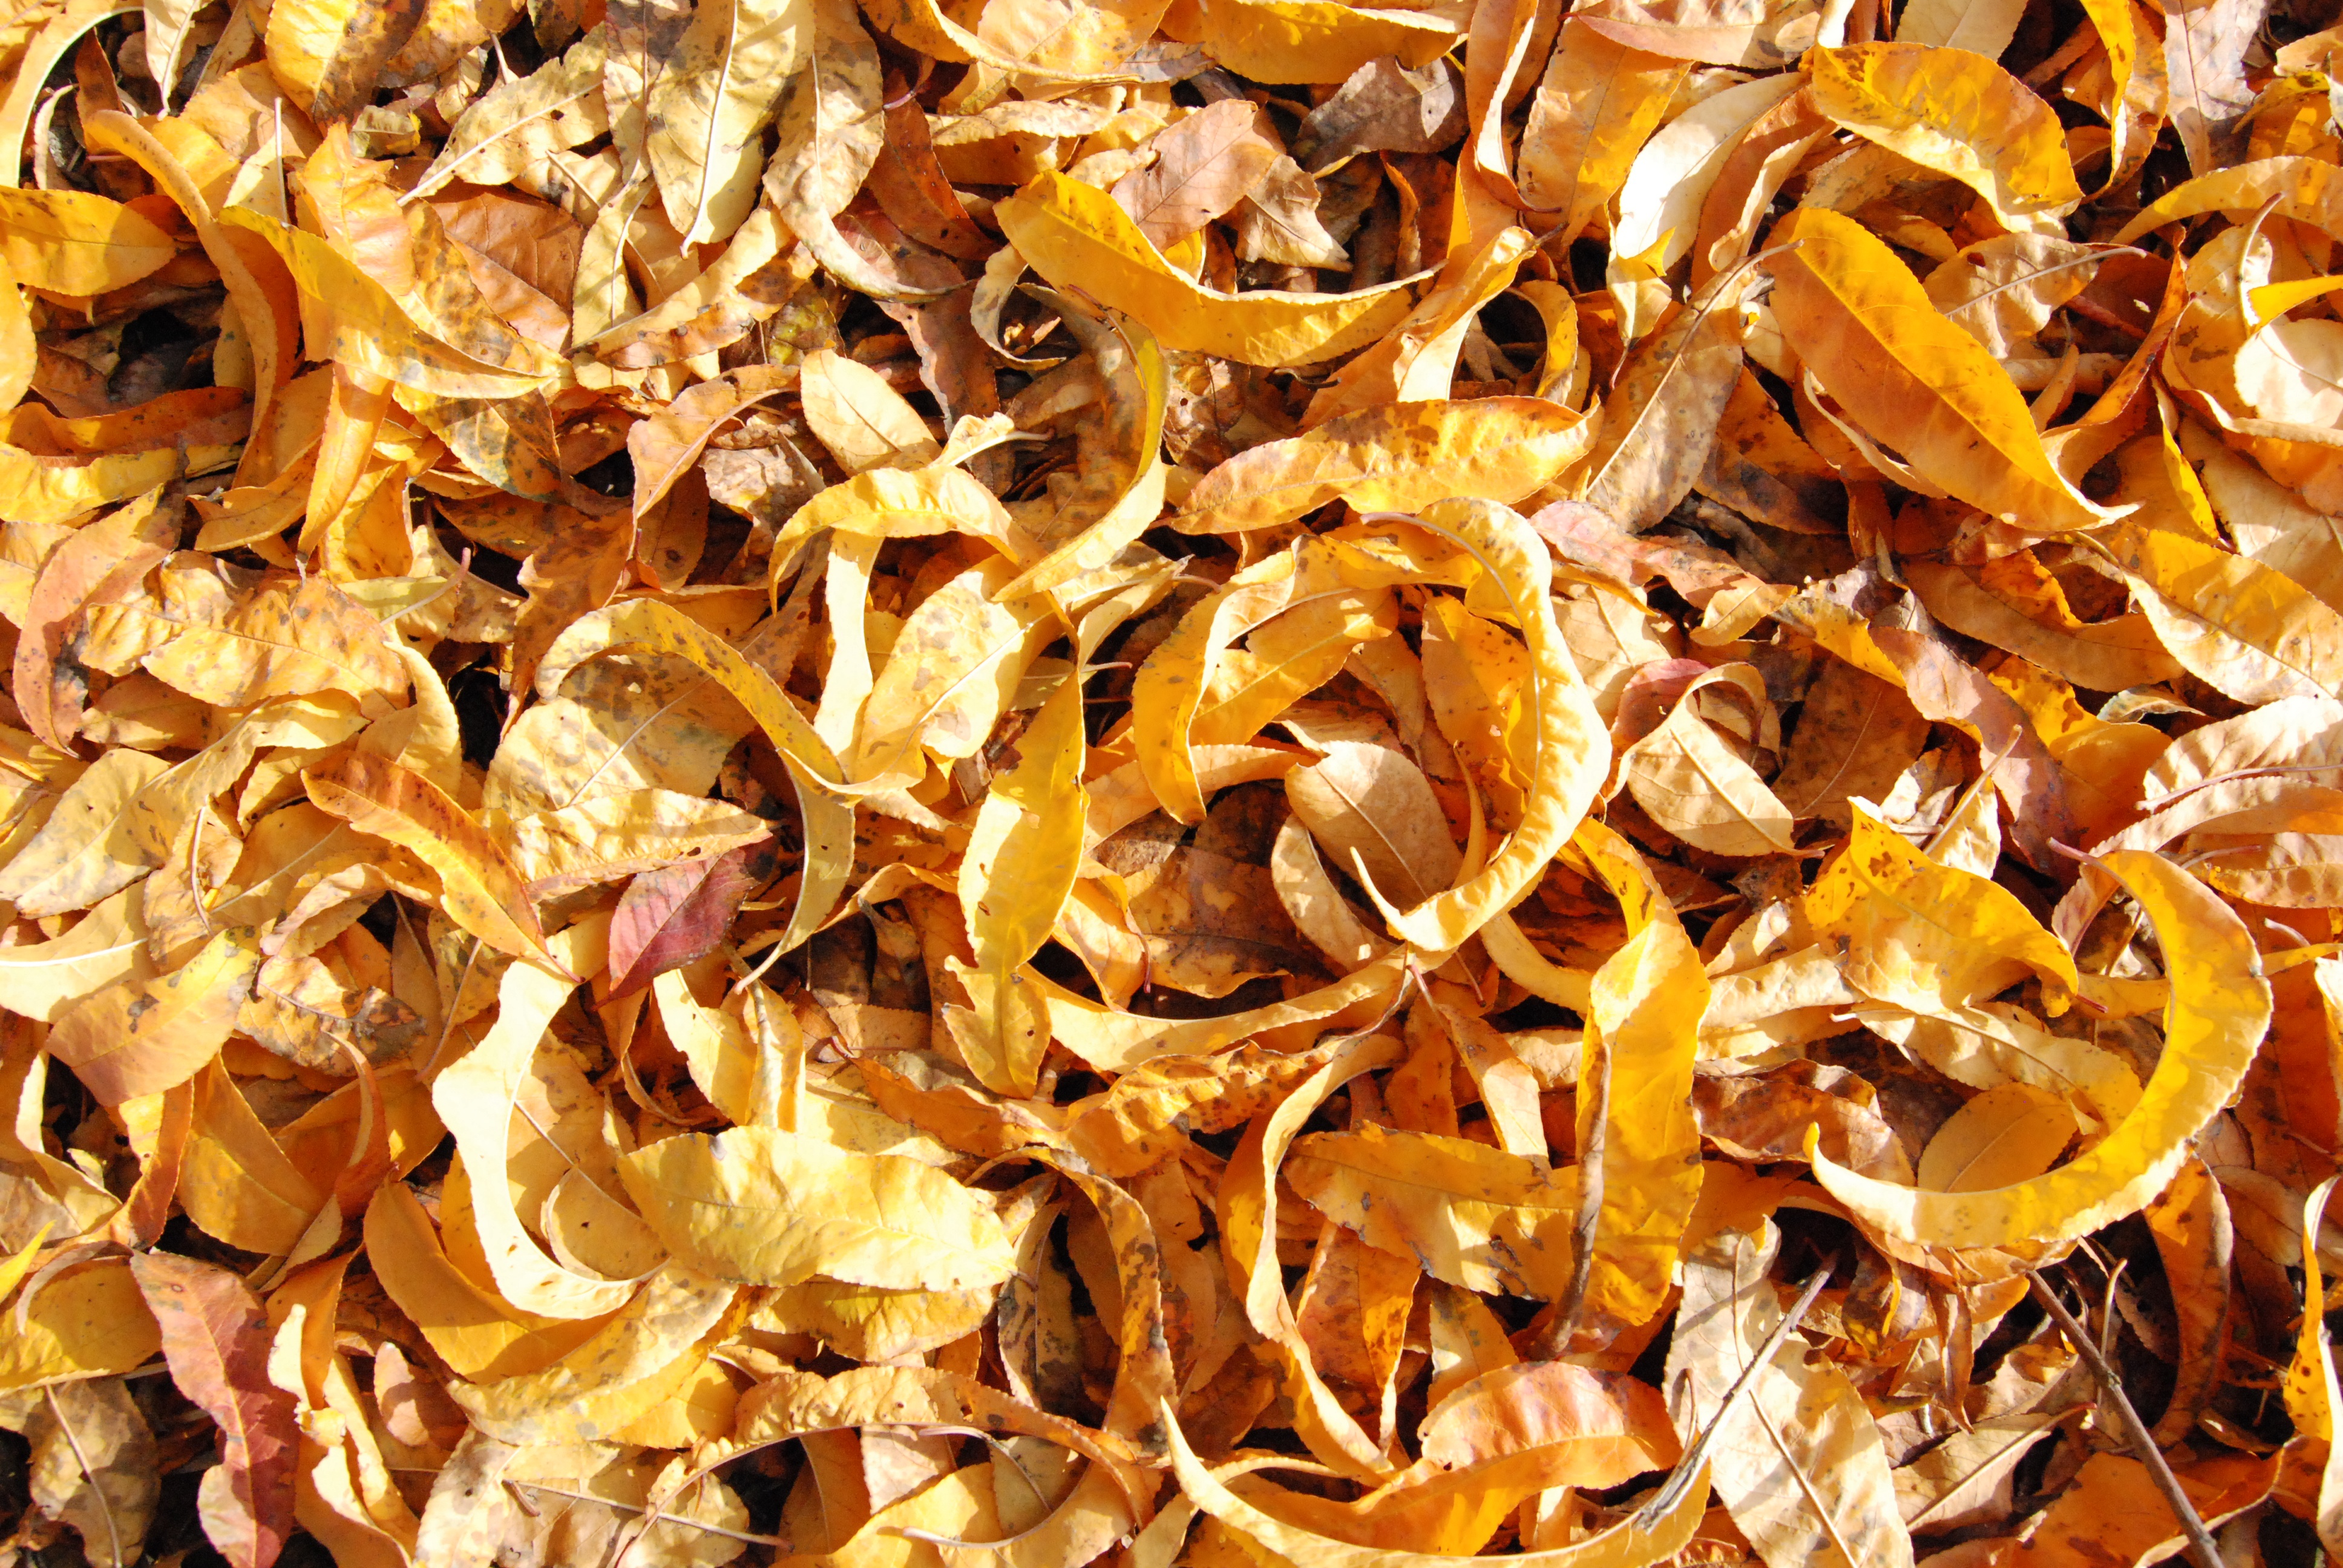
nature, leaf, fall, flower, orchard, orange, dish, food, red, produce, vegetable, color, autumn, colorful, leaves, autumn leaves, fall leaves background, snack food